Llynclys South railway station

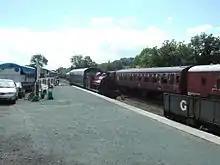
A passenger train arrives at Llynclys South, passing through the Trust's rolling stock, having returned from Penygarreg Lane halt.

Llynclys South is a railway station on the Cambrian Heritage Railways' (CHR) line in Shropshire.